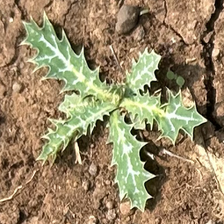
Weed species: Bilayat_(Mexicana_Argemone)